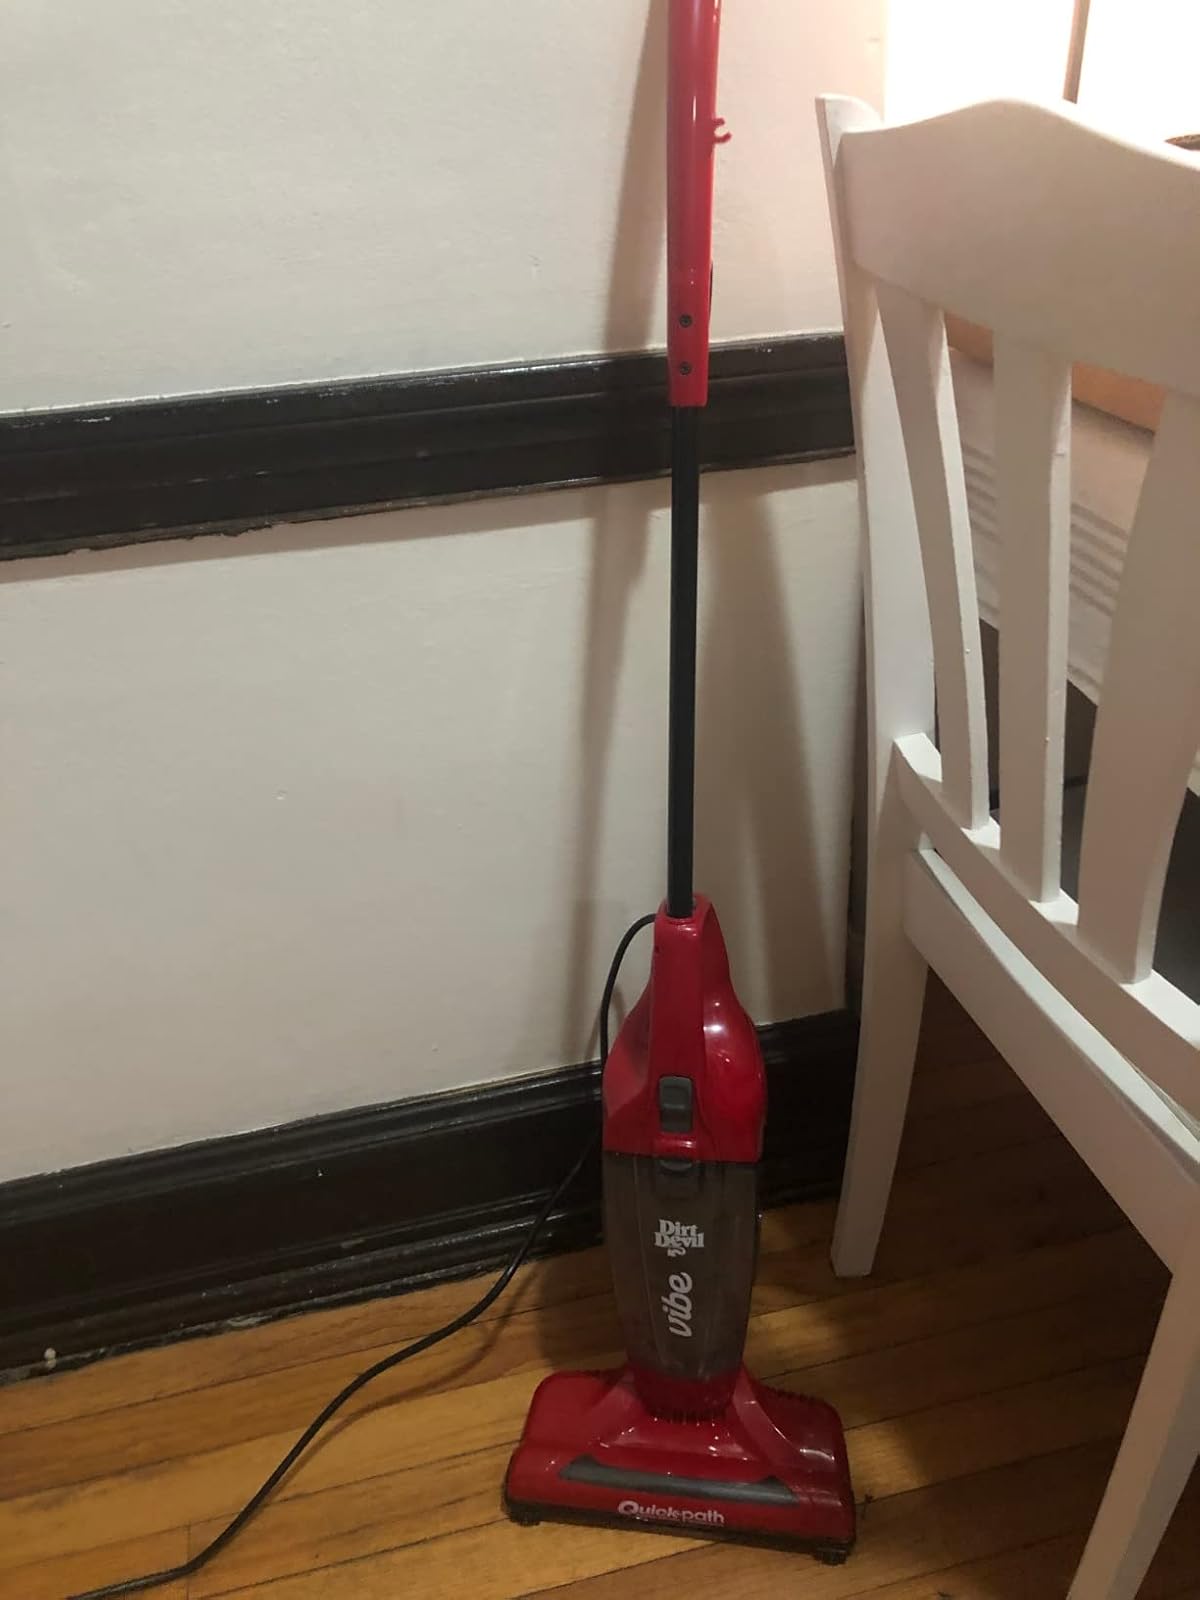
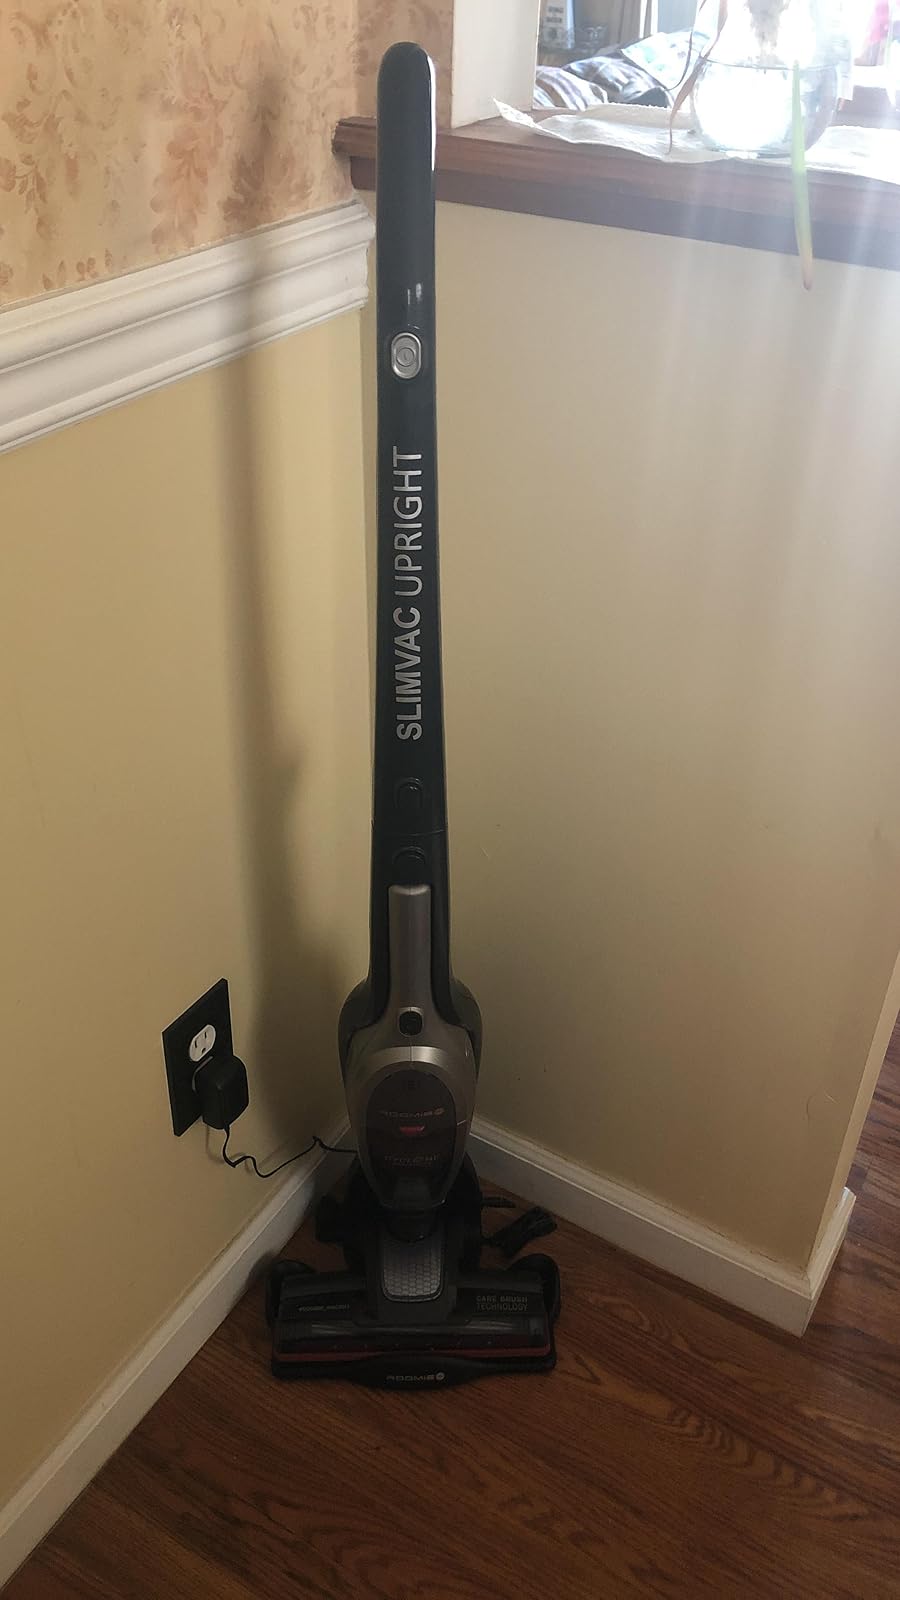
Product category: items_vacuum
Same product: no